Scaly-foot gastropod

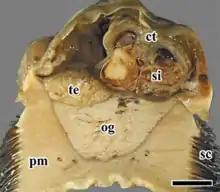
A cross section with dark scales on its sides, a large foot in light color, a large oesophageal gland of light color inside the body. Other parts of the body are light brown.

The scaly-foot gastropod is a chemosymbiotic holobiont. It hosts thioautotrophic (sulfur-oxidising) gammaproteobacterial endosymbionts in a much enlarged oesophageal gland, and appears to rely on these symbionts for nutrition. The closest known relative of this endosymbiont is that one from "Alviniconcha" snails. In this species, the size of the oesophageal gland is about two orders of magnitude larger than the usual size. There is a significant embranchment within the oesophageal gland, where the blood pressure likely decreases to almost zero. The elaborate cardiovascular system most likely evolved to oxygenate the endosymbionts in an oxygen-poor environment, and/or to supply hydrogen sulfide to the endosymbionts. Thioautotrophic gammaproteobacteria have a full set of genes required for aerobic respiration, and are probably capable of switching between the more efficient aerobic respiration, and the less efficient anaerobic respiration, depending on oxygen availability. In 2014, the endosymbiont of the scaly-foot gastropod become the first endosymbiont of any gastropod for which the complete genome was known. "C. squamiferum" was previously thought to be the only species of Peltospiridae that has an enlarged oesophageal gland, but later it was discovered that both species of "Gigantopelta" also have an enlarged oesophageal gland. "Chrysomallon" and "Gigantopelta" are the only vent animals, except siboglinid tubeworms, that house endosymbionts within an enclosed part of the body not in direct contact with vent fluid.